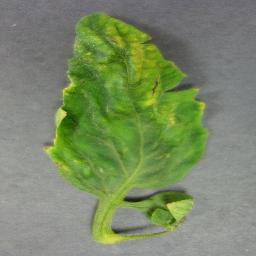
Label: Tomato___Tomato_Yellow_Leaf_Curl_Virus